Mundemba

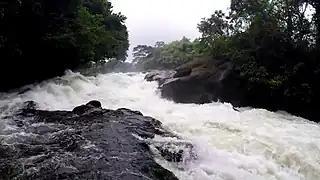
Korup National park

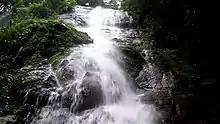
Falling Waters in KORUP National park

Mundemba is accessible by car from Kumba via a dirt road. Public transportation is undertaken exclusively by Bush taxis, which run daily several trips to and from Kumba, Ekondo Titi and to a lesser extent (or on hire) other local destinations. The public road to Kumba is often in very bad condition during the rainy season (June–September) and may be impassable for some days. A "car park" (a.k.a. bush taxi station) is located near the soccer field, adjacent to the public market. Transportation within the town is either on foot or by local motorcycle taxis, referred to as okadas.